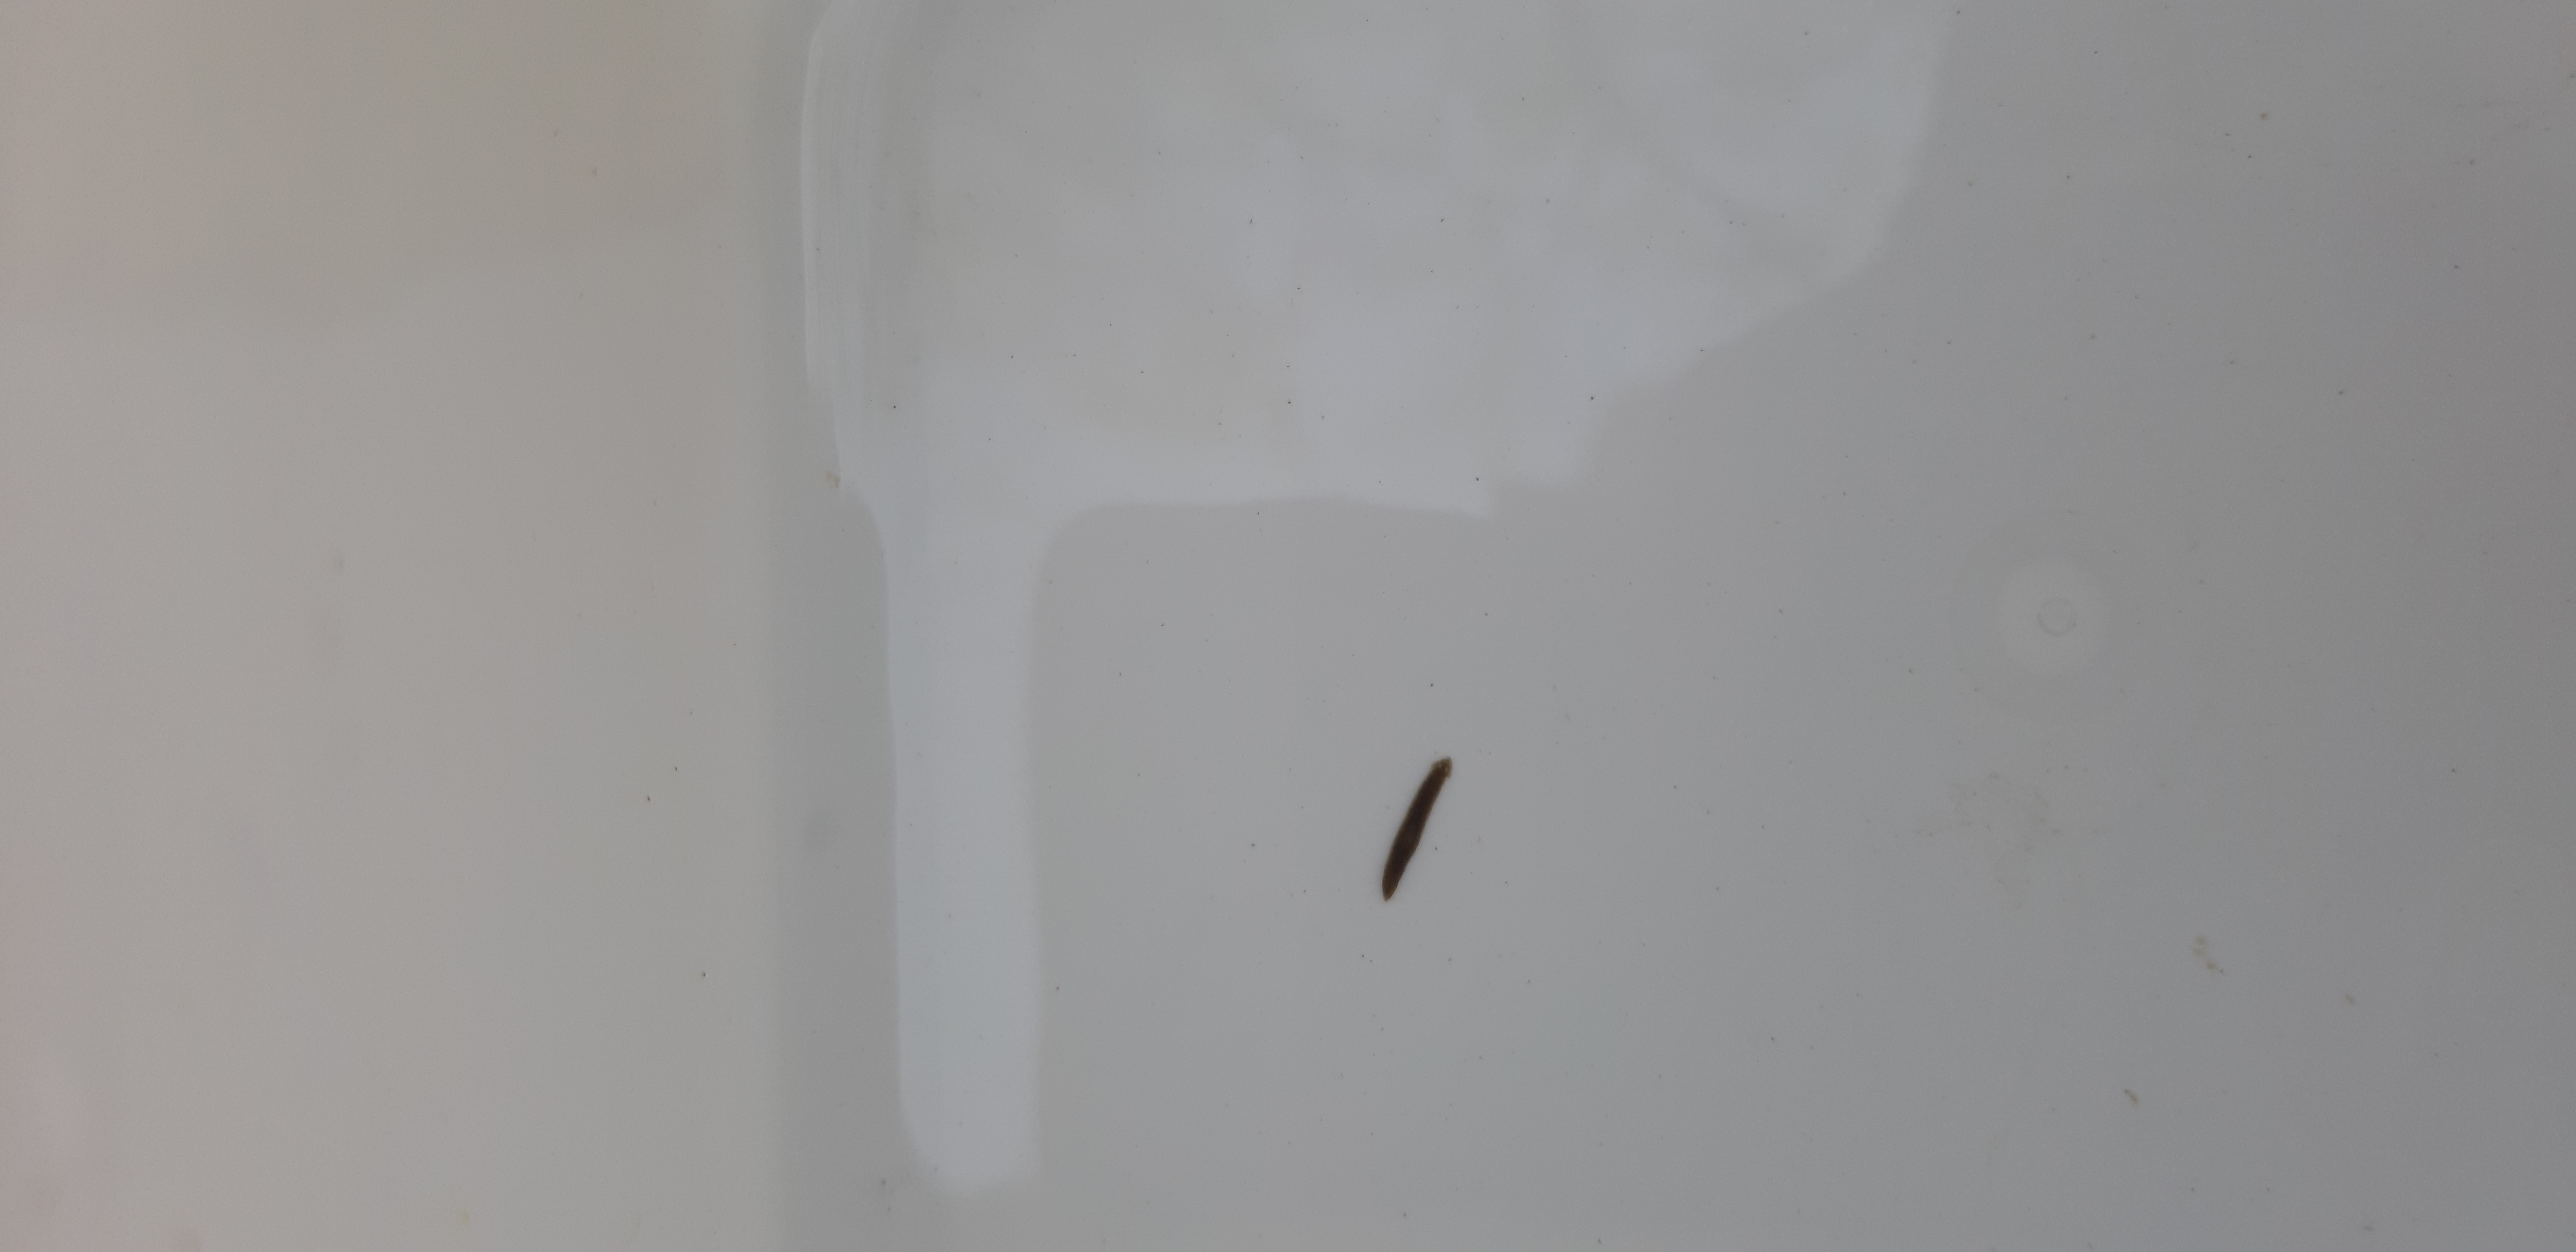
Macroinvertebrate group: flat_worms